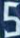
Number: 5